Kjeungskjær Lighthouse

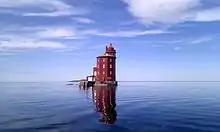
View of the lighthouse

The Kjeungskjær Lighthouse is a coastal lighthouse in Ørland Municipality in Trøndelag county, Norway. The lighthouse is located on a tiny island at the mouth of the Bjugnfjorden about west of the village of Uthaug and south of the village of Nes.